Galaxy

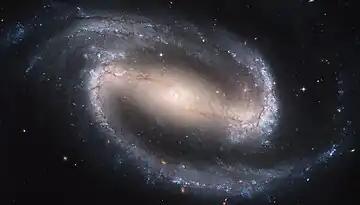
NGC 1300, an example of a barred spiral galaxy

In spiral galaxies, the spiral arms do have the shape of approximate logarithmic spirals, a pattern that can be theoretically shown to result from a disturbance in a uniformly rotating mass of stars. Like the stars, the spiral arms rotate around the center, but they do so with constant angular velocity. The spiral arms are thought to be areas of high-density matter, or "density waves". As stars move through an arm, the space velocity of each stellar system is modified by the gravitational force of the higher density. (The velocity returns to normal after the stars depart on the other side of the arm.) This effect is akin to a "wave" of slowdowns moving along a highway full of moving cars. The arms are visible because the high density facilitates star formation, and therefore they harbor many bright and young stars.